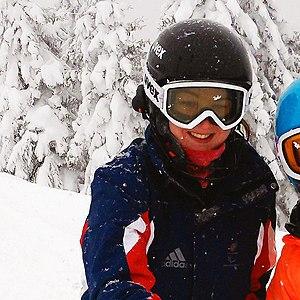
Menna Fitzpatrick est une skieuse handisport britannique, née le 5 mai 1998.